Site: brandenburg
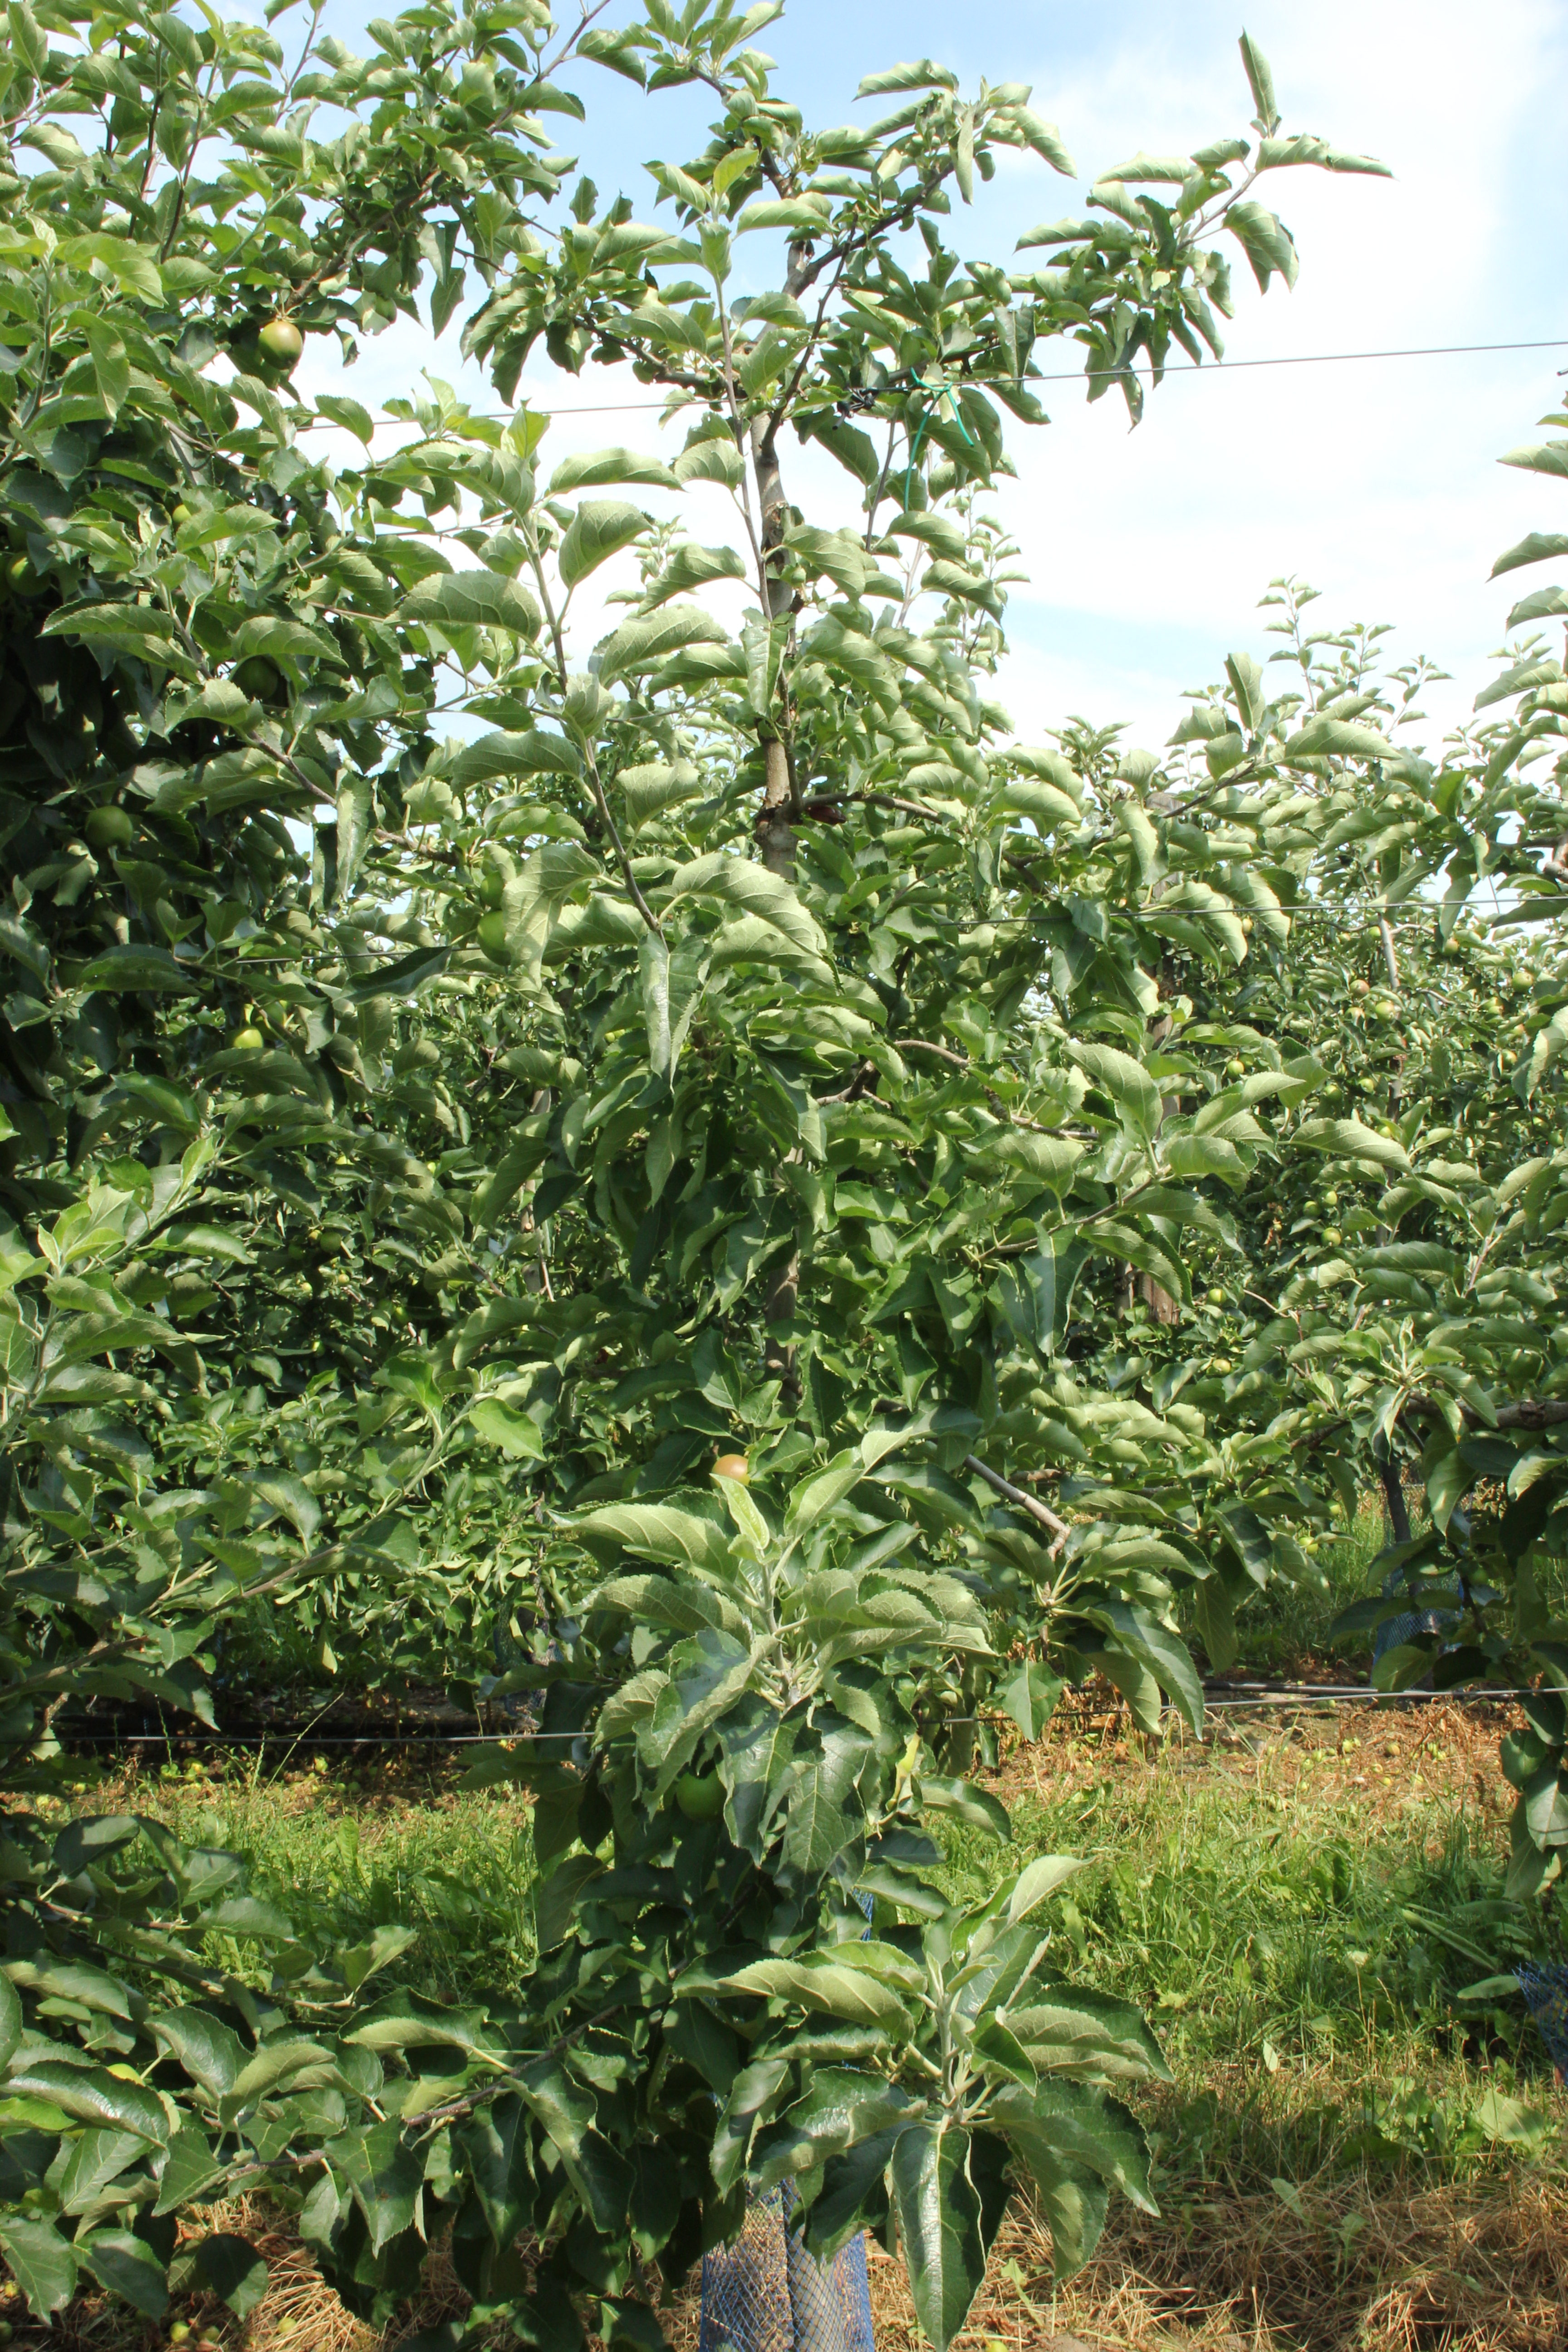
Growth stage (BBCH 74): Development of fruit